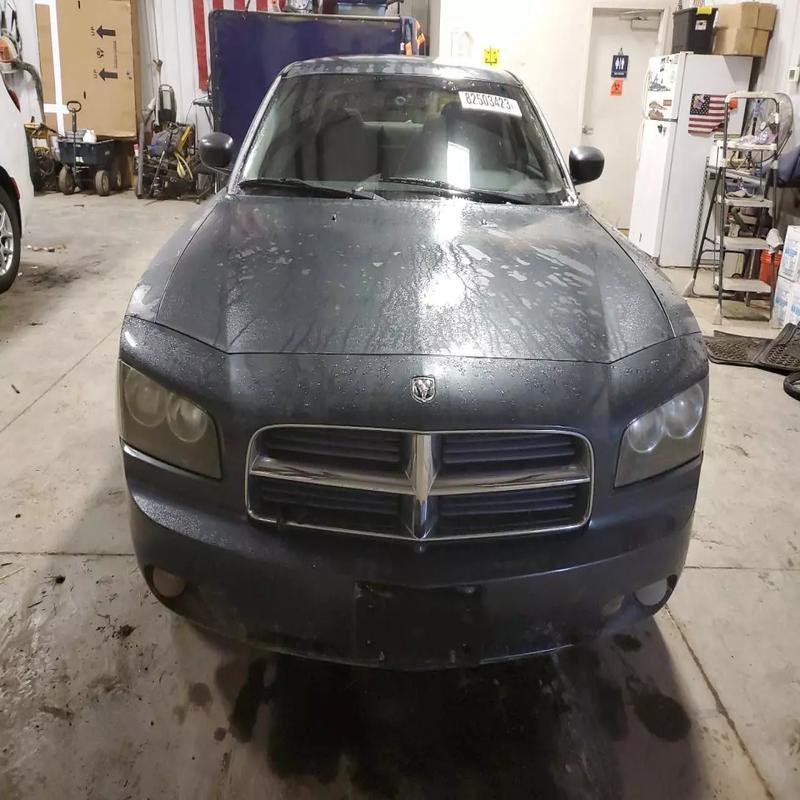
Aucun dommage détecté.
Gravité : aucun